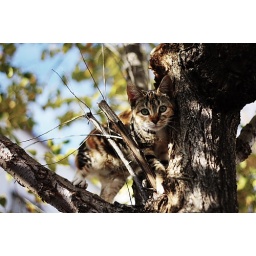
cat in tree